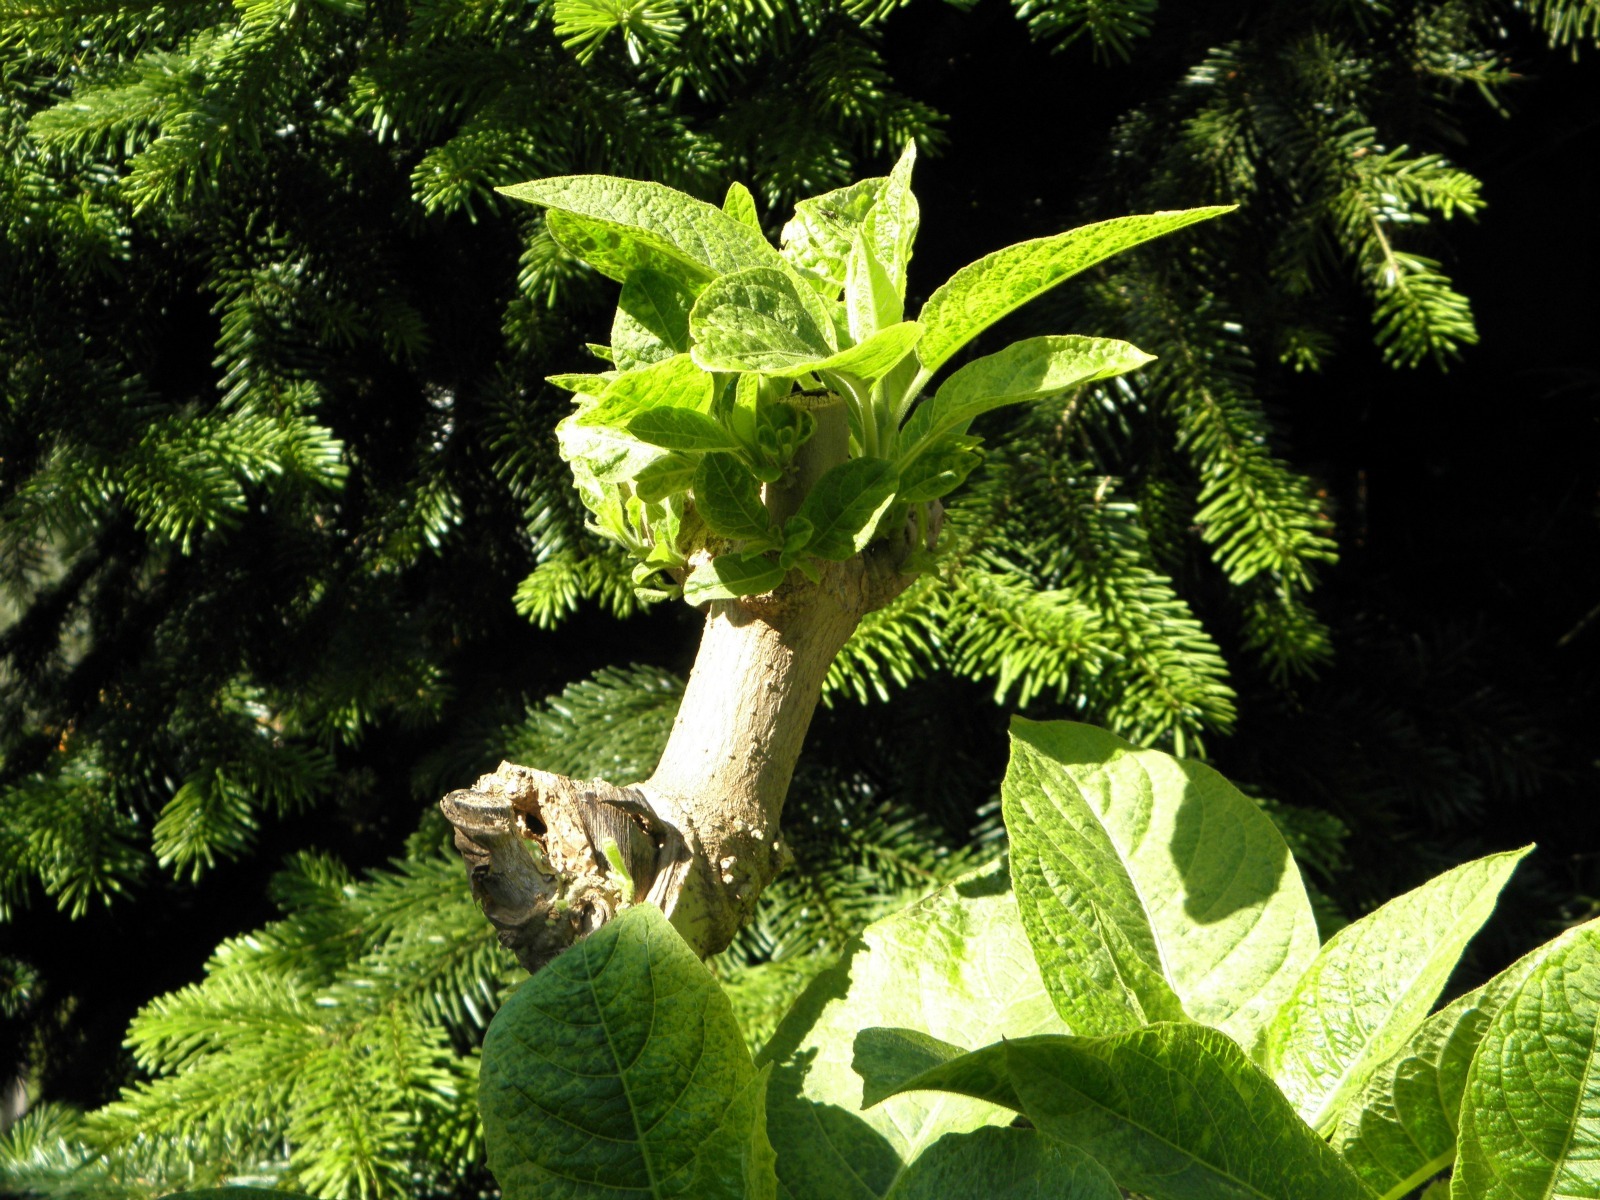
tree, forest, plant, leaf, flower, pollen, food, spring, green, jungle, produce, vegetable, botany, garden, flora, fern, vegetation, rainforest, bees, flowering plant, flora beauty, land plant, ferns and horsetails